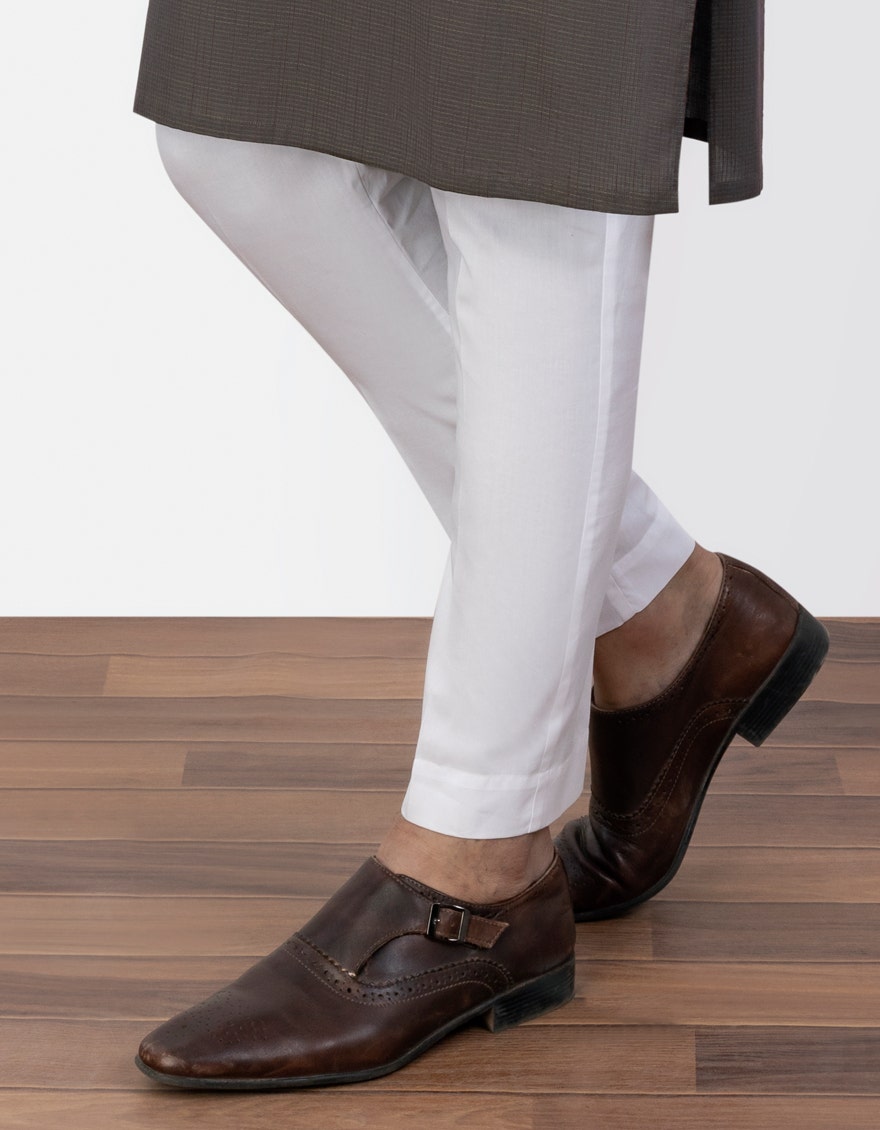
brown white khan slippers